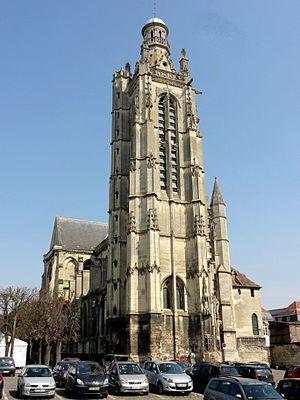
Façade occidentale.
L'église Saint-Jacques est une église catholique paroissiale de style gothique située à Compiègne, dans l'Oise, en France. Elle est inscrite en 1998 sur la liste du patrimoine mondial par l'UNESCO au titre des chemins de Saint-Jacques-de-Compostelle en France. C'est un édifice de taille moyenne, d'une longueur totale de 51 m, issu de deux périodes distinctes : le chœur, le transept et la nef avec ses bas-côtés ont été bâtis entre 1235 et 1270, sauf la partie haute de la nef ; cette dernière, le clocher, les chapelles le long des bas-côtés et le déambulatoire ont été ajoutés entre 1476 et le milieu du XVIᵉ siècle. Ces extensions reflètent le style gothique flamboyant, sauf le lanternon au sommet du clocher, qui est influencé par la Renaissance. Le clocher est une œuvre remarquable, tout comme le chœur et le transept, qui quant à eux représentent les parties les plus anciennes de l'église et sont une intéressante illustration du style pré-rayonnant. L'intérieur de l'église est marqué par les transformations de la fin de l'Ancien Régime, portant notamment sur un revêtement en marbre du chœur et un habillement des piliers de la nef par des boiseries.